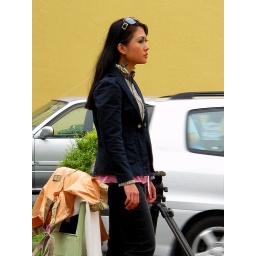
TV crew filming a news item at the Padungan Cat monument in Kuching (Thu 1-10-2009).